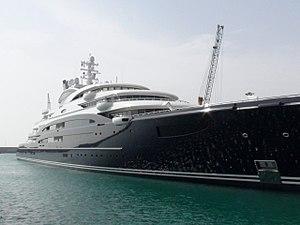
Cette page présente la liste des plus grands yachts du monde, de plus de 70 m, classés par longueur, en 2013.